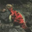
Label: lizard